John Cadwalader (jurist)

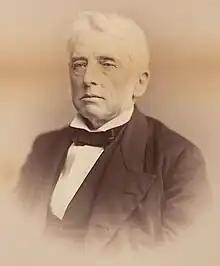

John Cadwalader (April 1, 1805 – January 26, 1879) was an 18th-century American lawyer, jurist, and politician who served one term as a United States representative from Pennsylvania and 11 years a United States district judge of the United States District Court for the Eastern District of Pennsylvania.